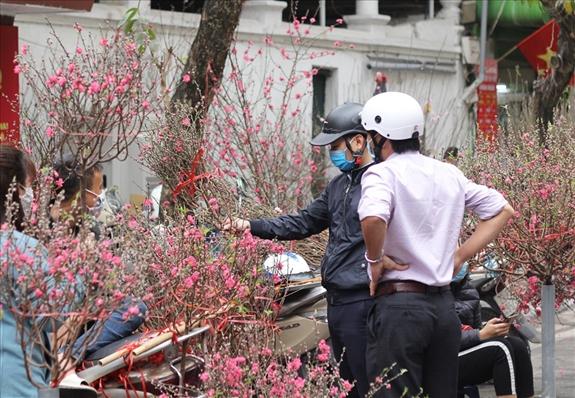
ở trước mặt của hai người đàn ông có sự xuất hiện của nhiều cành đào